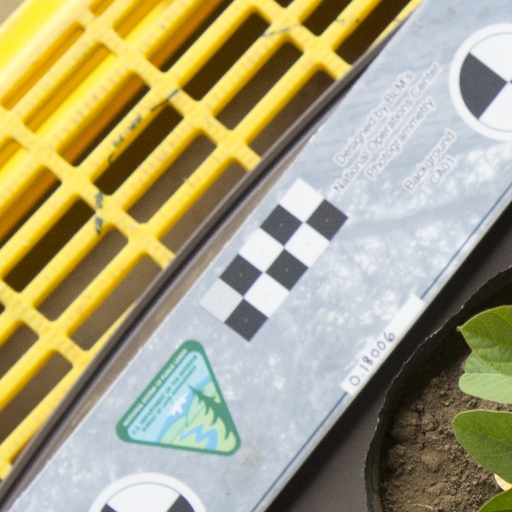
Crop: soybean